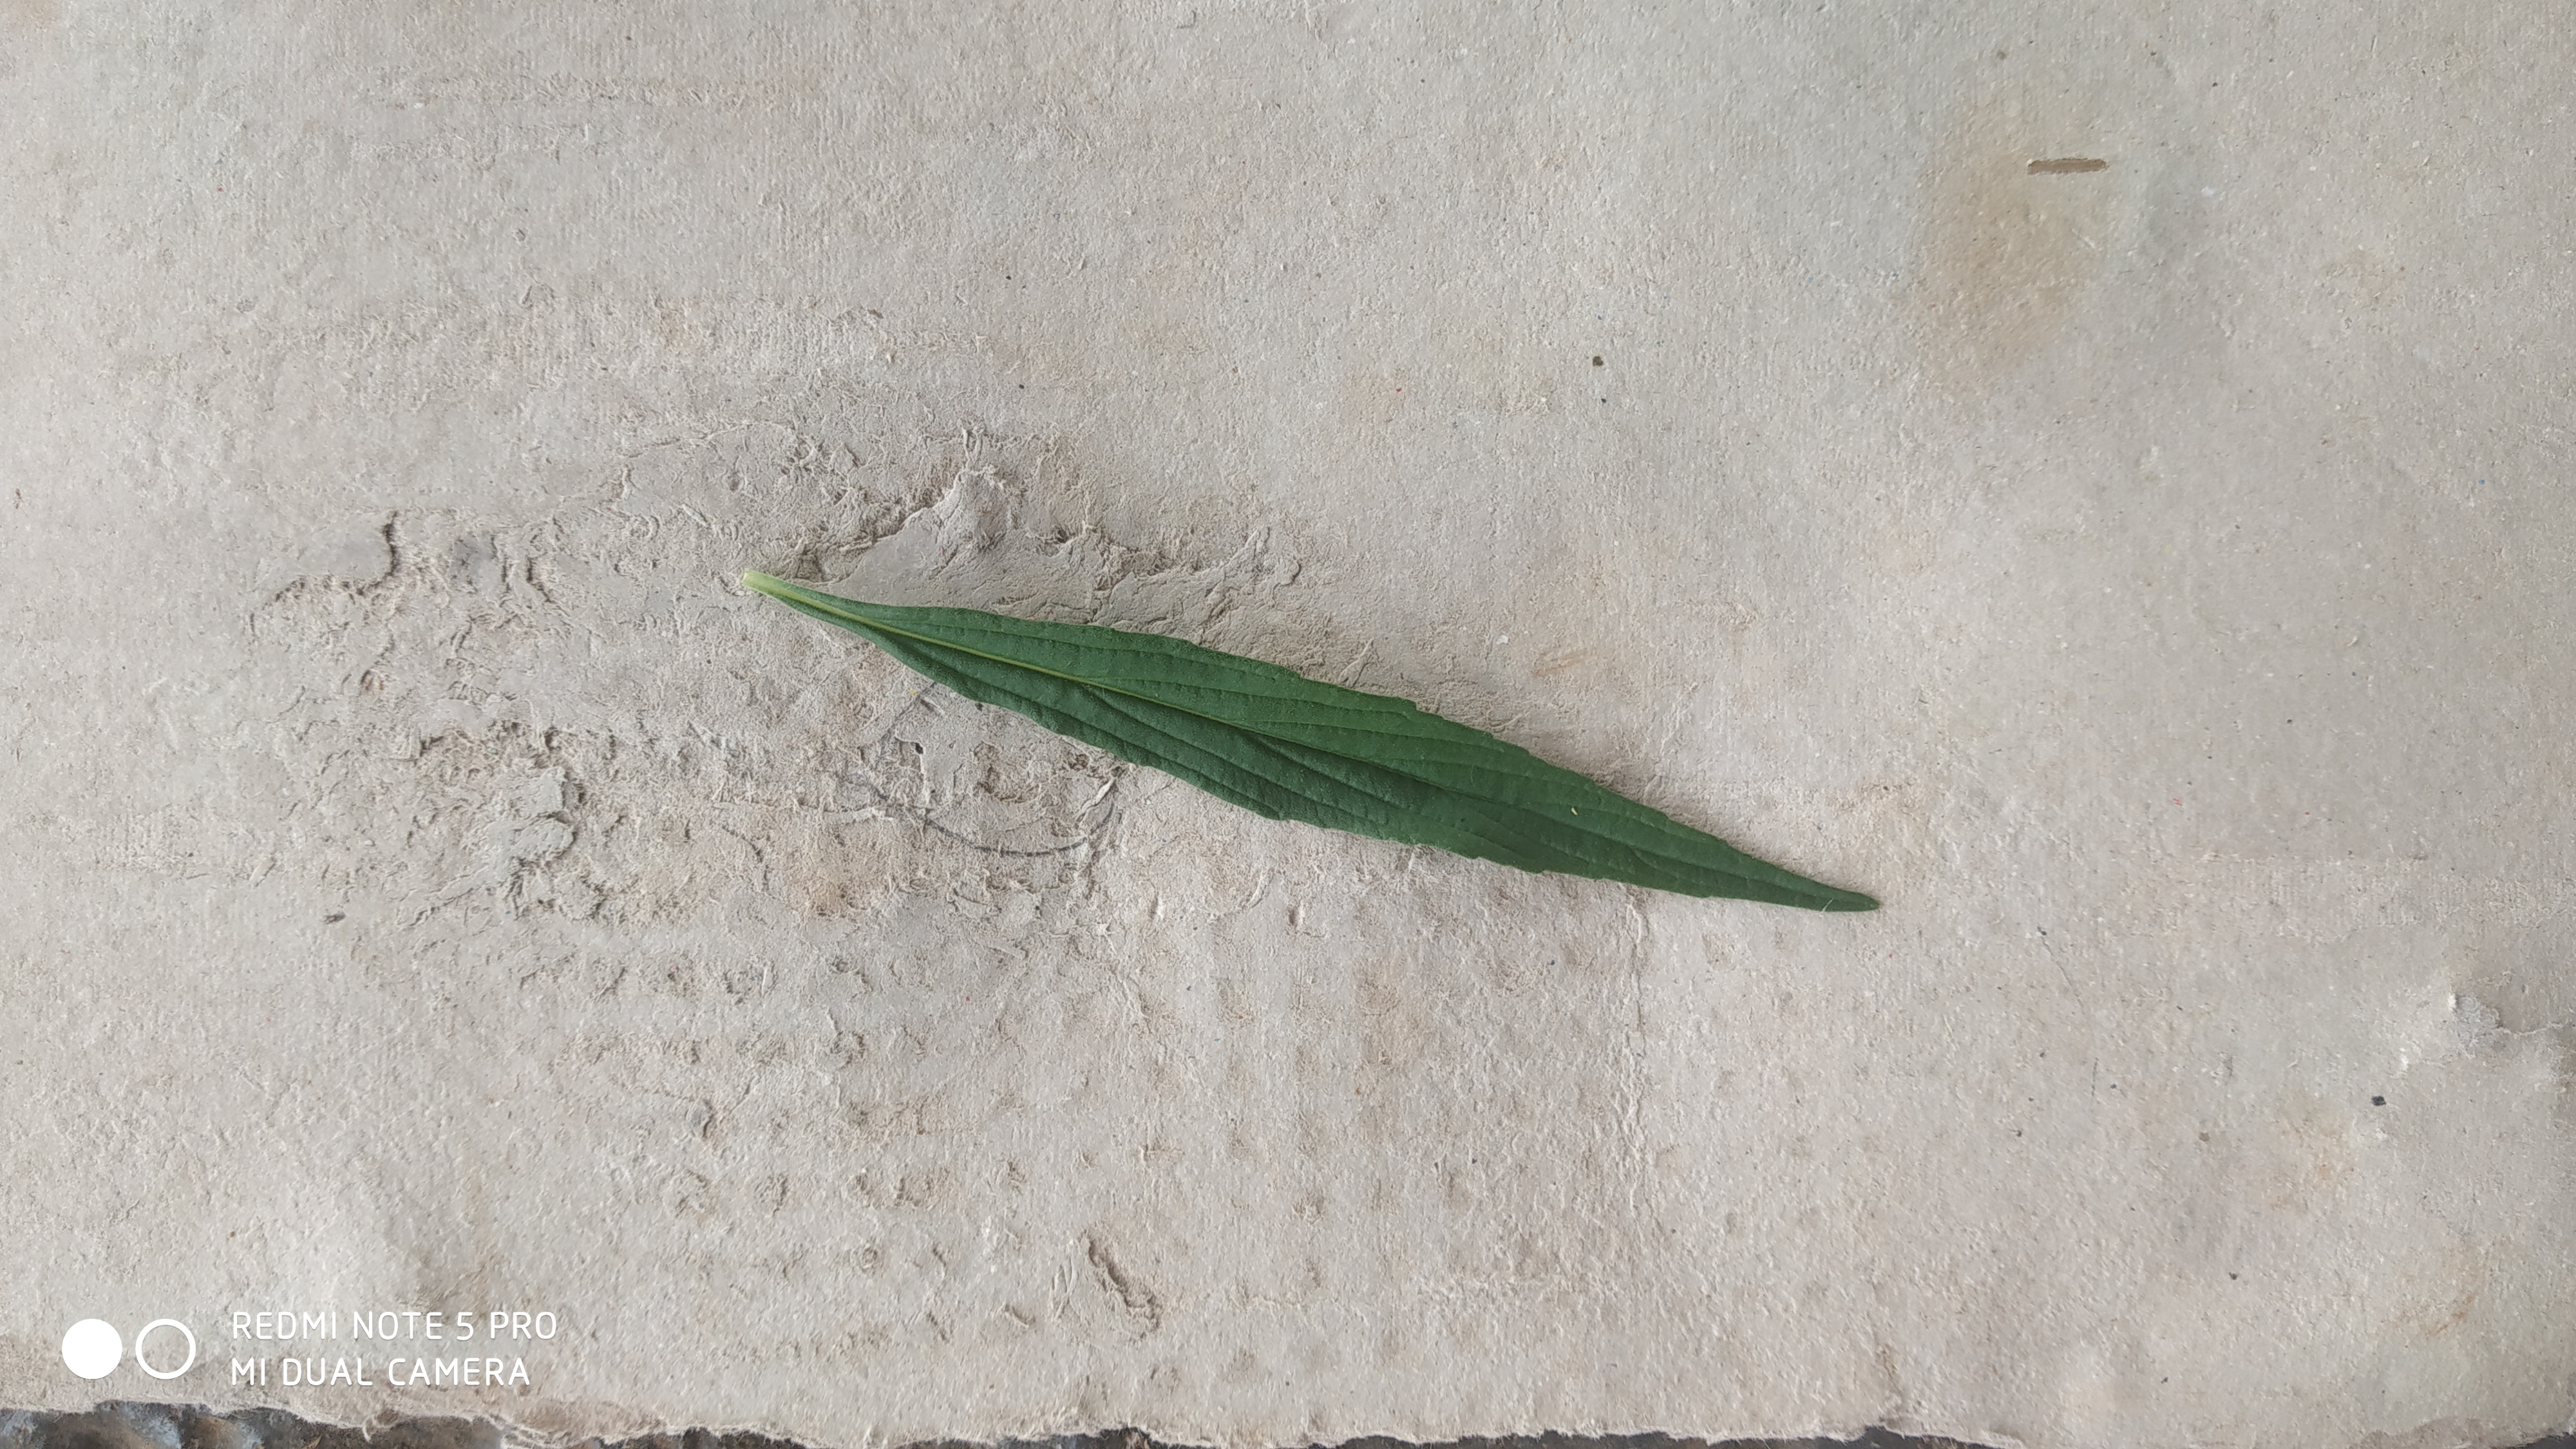
Plant: Thumbe